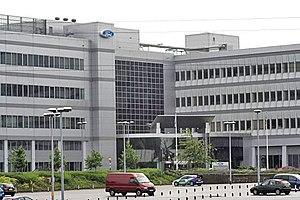
Ford of Europe AG est la filiale européenne de Ford fondée en 1967, dont le siège est à Cologne, Allemagne.